Harry Legge-Bourke

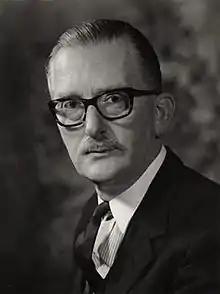

Major Sir Edward Alexander Henry Legge-Bourke (16 May 1914 – 21 May 1973) was a British Conservative politician, and a Member of Parliament for Isle of Ely from 1945 until his death in 1973.